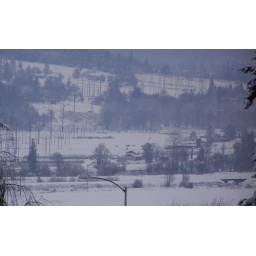
dec 208 Hillside with cows and horses in snow